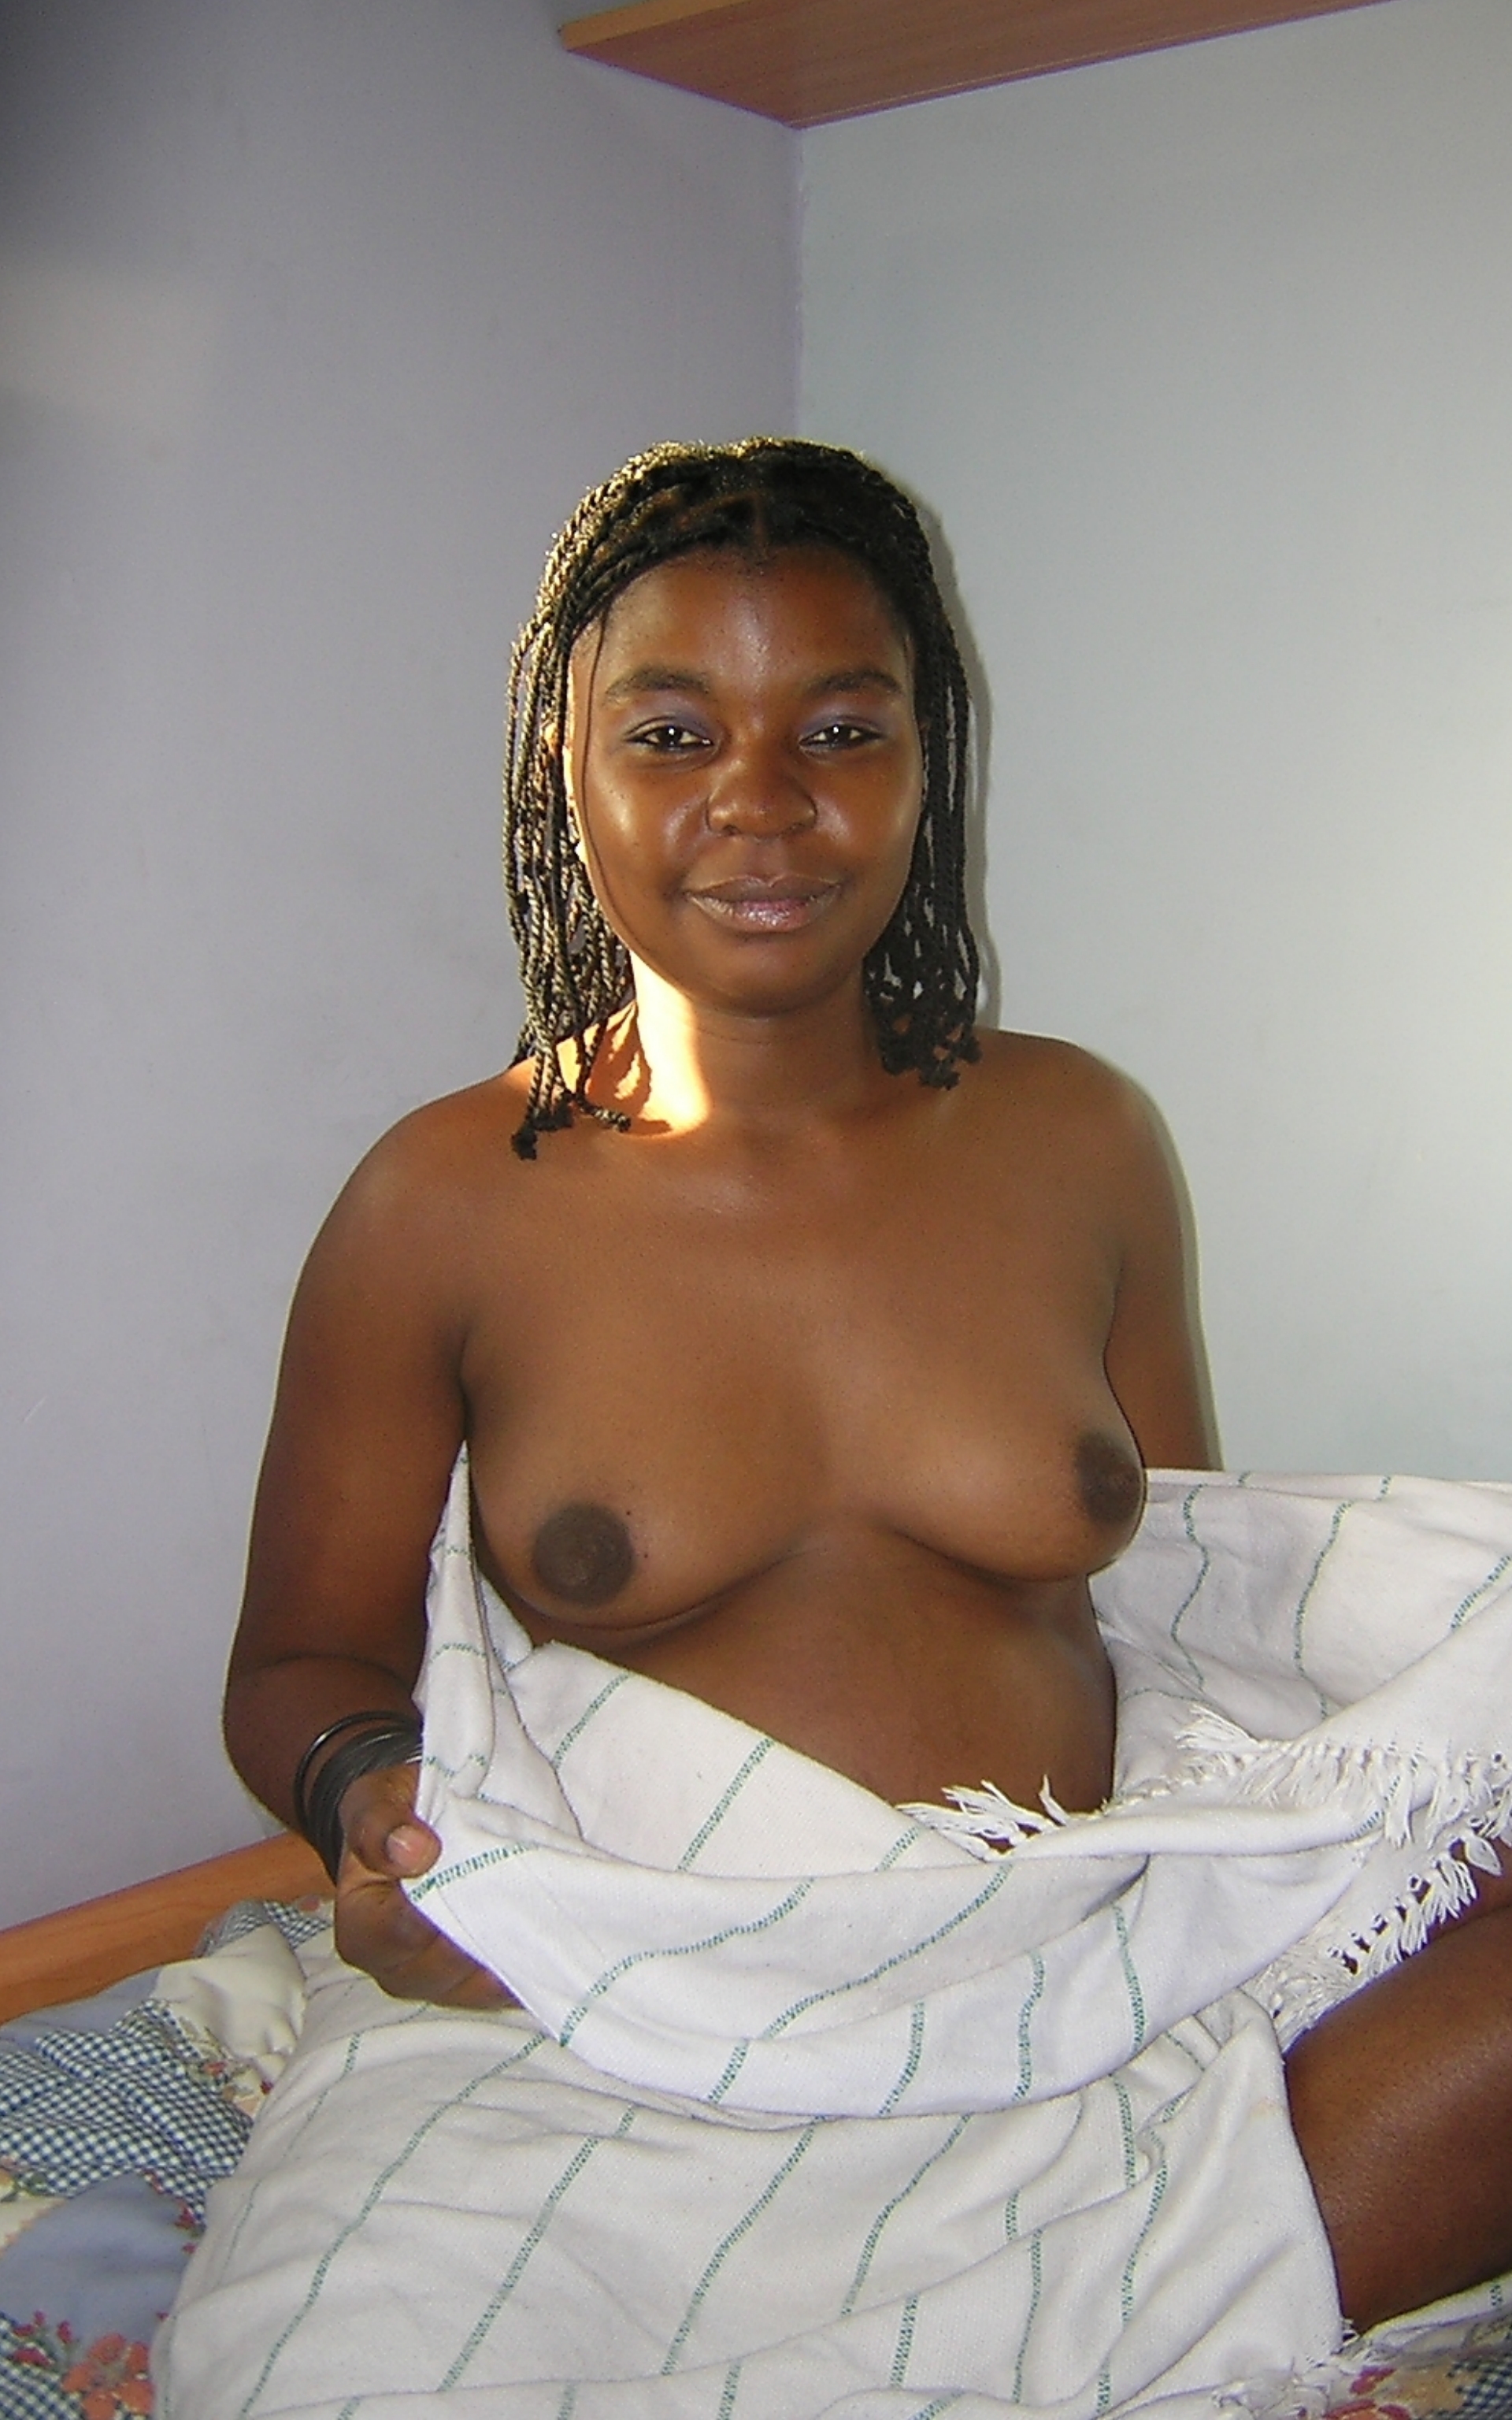
ebony, sexy, black, girl, woman, lady, topless, nipples, pregnant, braids, bed, hair, black hair, leg, sitting, chest, mouth, long hair, trunk, muscle, abdomen, neck, thigh, stomach